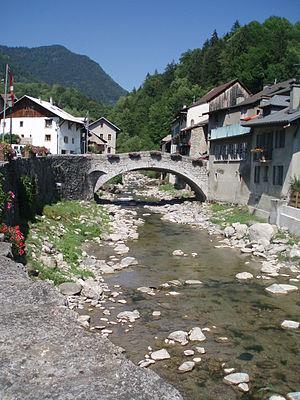
Le vieux village de Taninges et le Foron (affluent de la Giffre).
Praz de Lys - Sommand est une station de sports d'hiver située sur les communes de Taninges et Mieussy en Haute-Savoie, inaugurée en 1978.
Taninges est une commune française située dans le département de la Haute-Savoie, en région Auvergne-Rhône-Alpes.